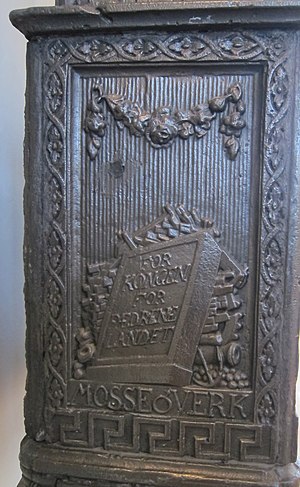
Moss Jernværk / Tiden med Ankerne / Ancher & Wærn
Detalje af jernovn produceret ved Moss Jernværk, ovnen står i andre etage i værkets gamle hovedbygning
Moss Jernverk var et jernværk i Moss i Norge, grundlagt i 1704. Værket var i mange år byens største bedrift, og med kraft fra Mossefossen blev malm hovedsagelig fra Arendalsfeltet smeltet og bearbejdet til en række produkter. Fra midten af 1700-tallet var værket Norges ledende rustningsbedrift og støbte hundredvis af tunge kanoner i jern. Norges første valseværk for jern blev også anlagt her.